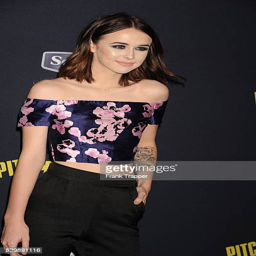
person arrives at the world premiere held